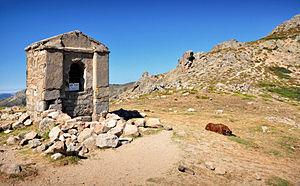
Le Porto est un petit fleuve côtier français de l'île de Corse. Il coule dans le département de Corse-du-Sud.